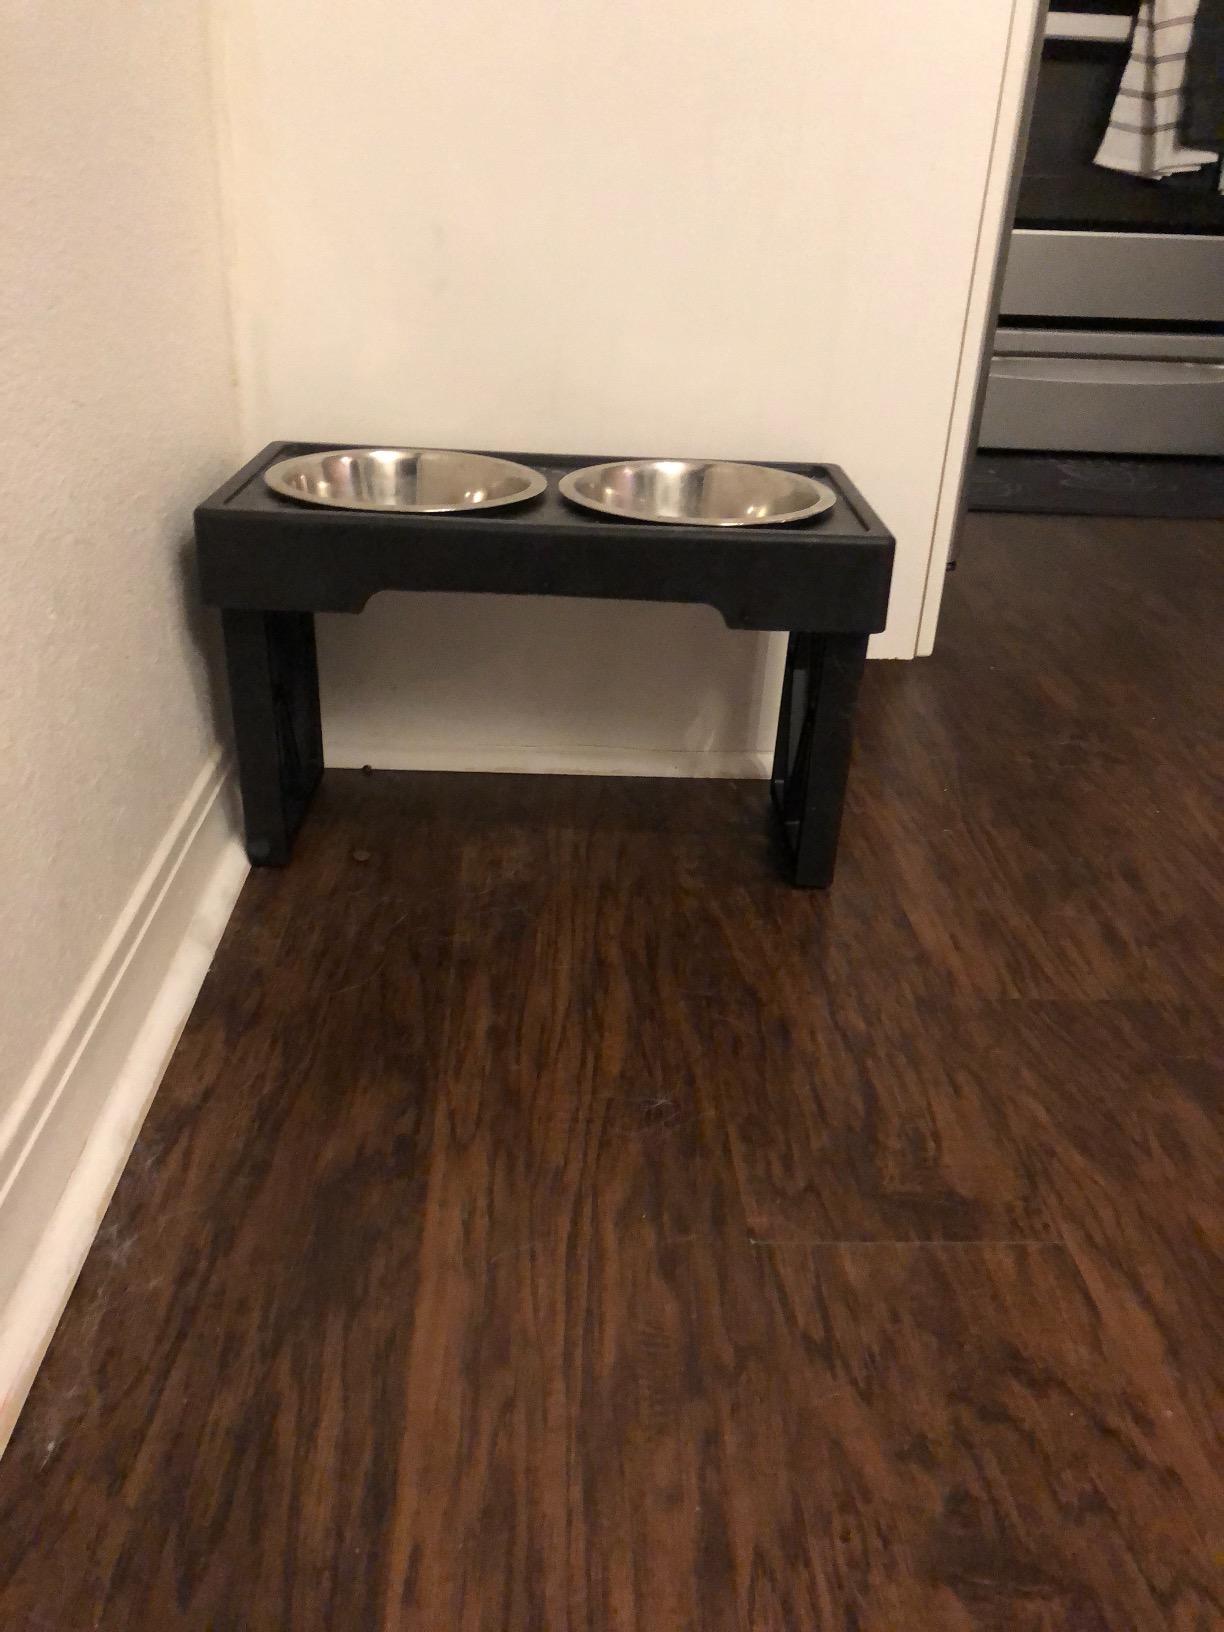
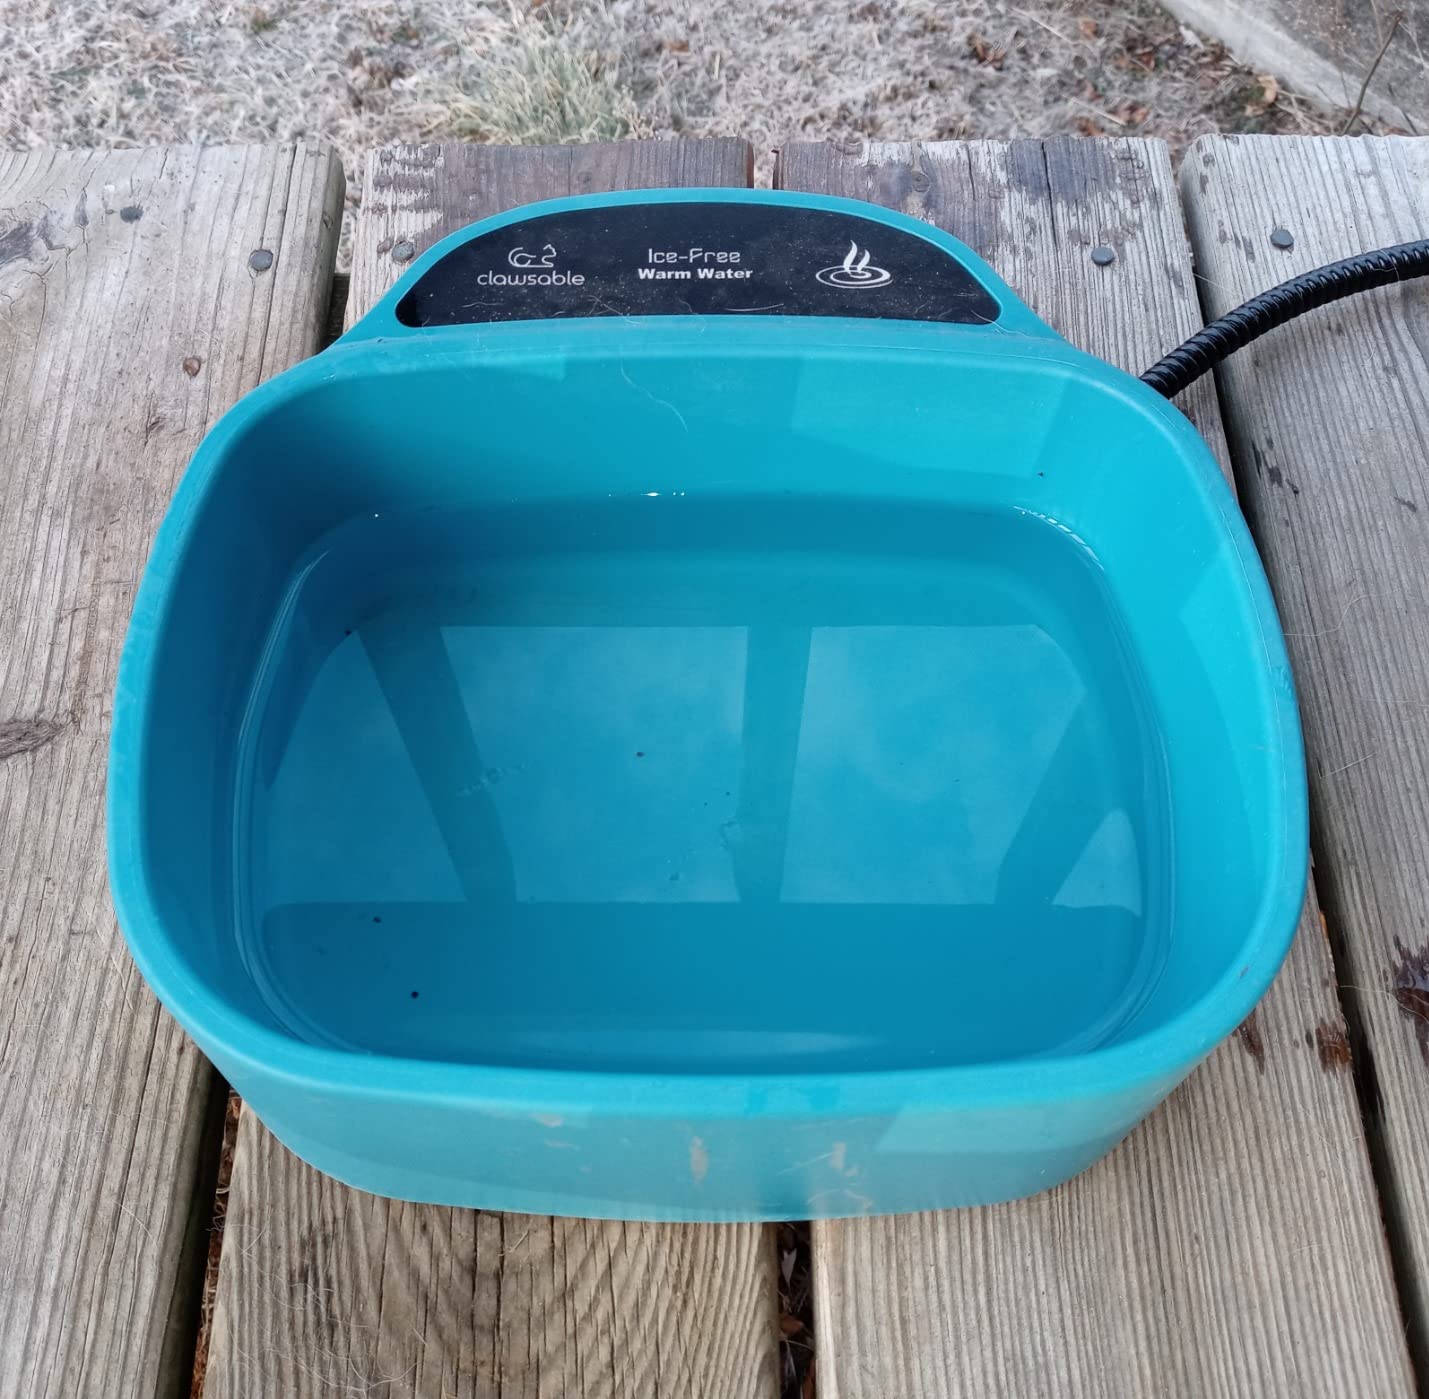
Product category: items_bowl
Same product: no